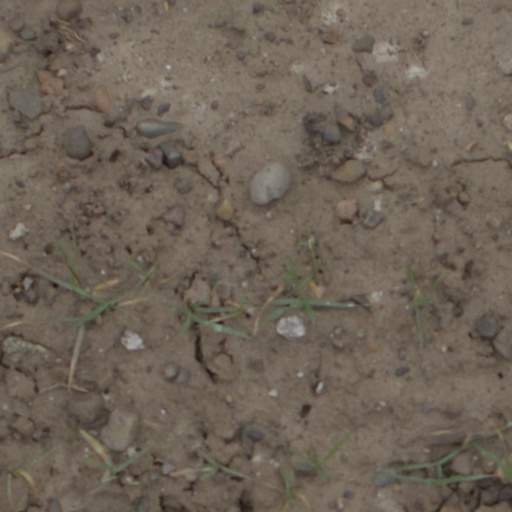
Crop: wheat